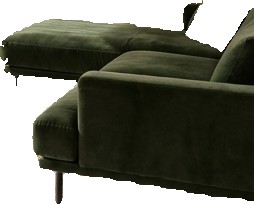
Surface category: sofa